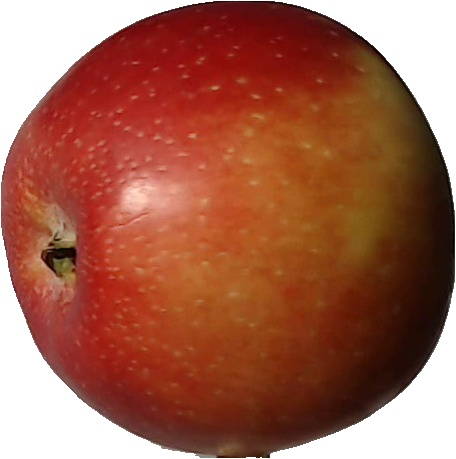
Label: apple_braeburn_1